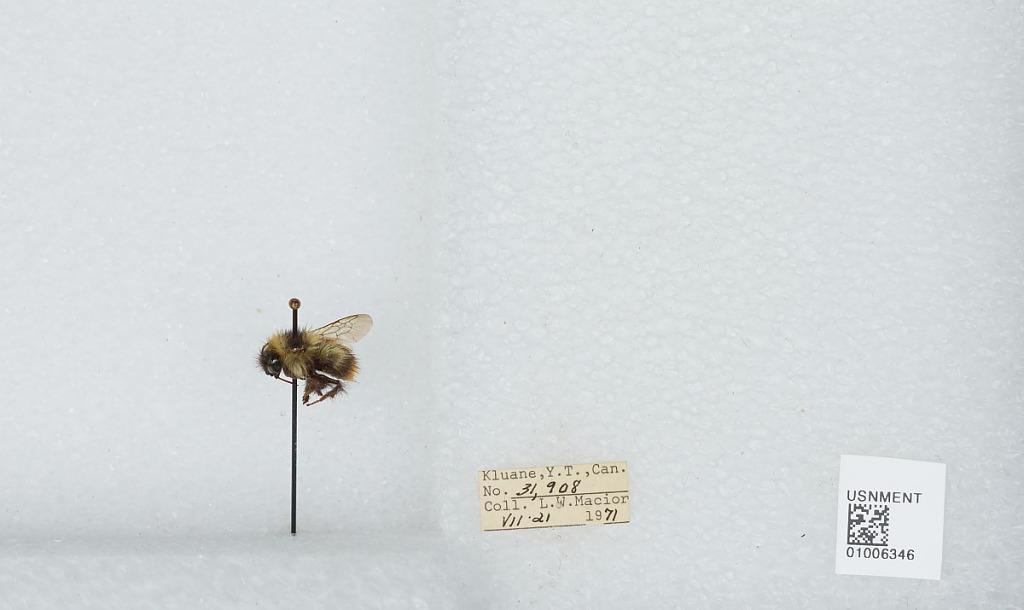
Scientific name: Bombus (Pyrobombus) frigidus Smith
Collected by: L. Macior
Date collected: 1971-7-21
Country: Canada
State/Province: Yukon Territory
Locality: Kluane
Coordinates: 60.75, -139.5